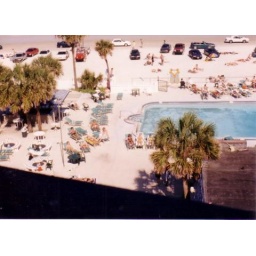
Nice view of the sand and cars out in the beach.